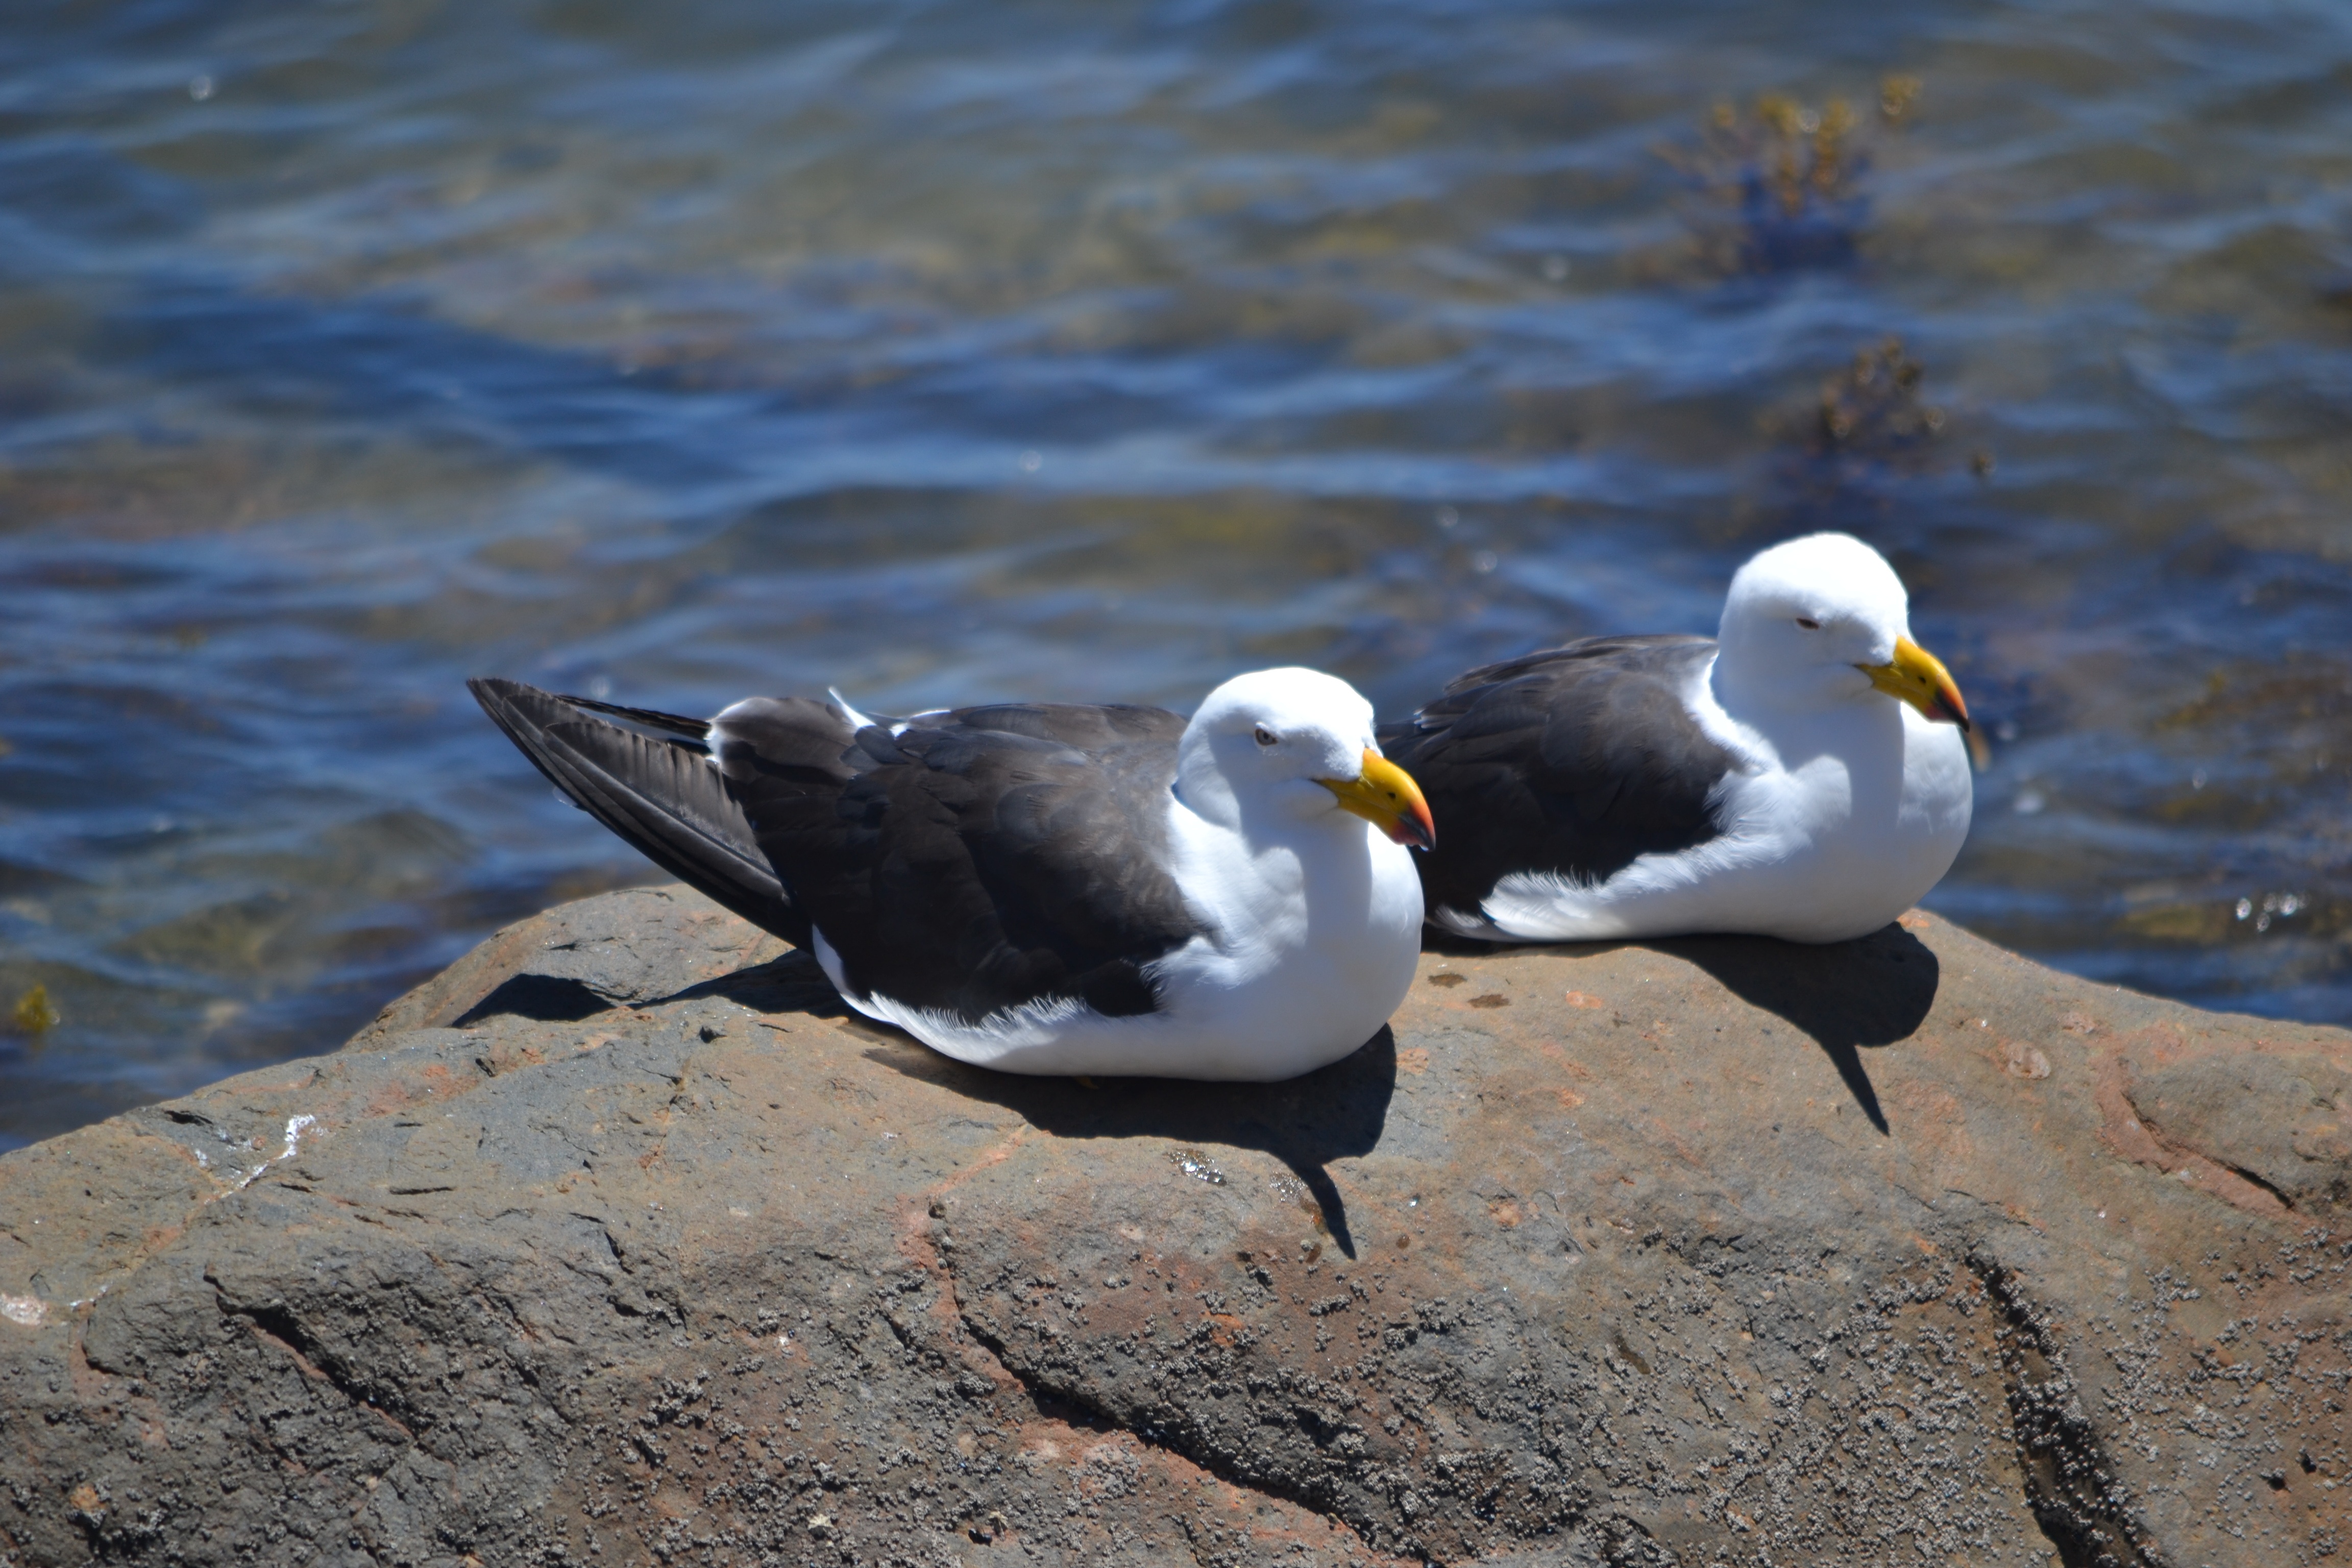
sea, bird, seabird, wildlife, gull, beak, fauna, puffin, ornithology, australia, birds, vertebrate, albatross, south australia, charadriiformes, pacific gull